Al Murray

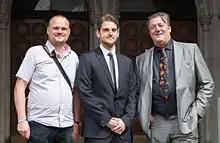
Murray with Paul Chambers (centre) and Stephen Fry (right) outside the Royal Courts of Justice, London on 27 June 2012

Murray, together with Stephen Fry, supported Paul Chambers's High Court appeals after Chambers had been arrested for contravening the Communications Act 2003 when a joke tweet was regarded by police as "menacing" and a terrorist threat. An appeal against Chambers's conviction was successful.